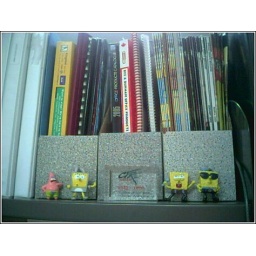
the shelf over my desk